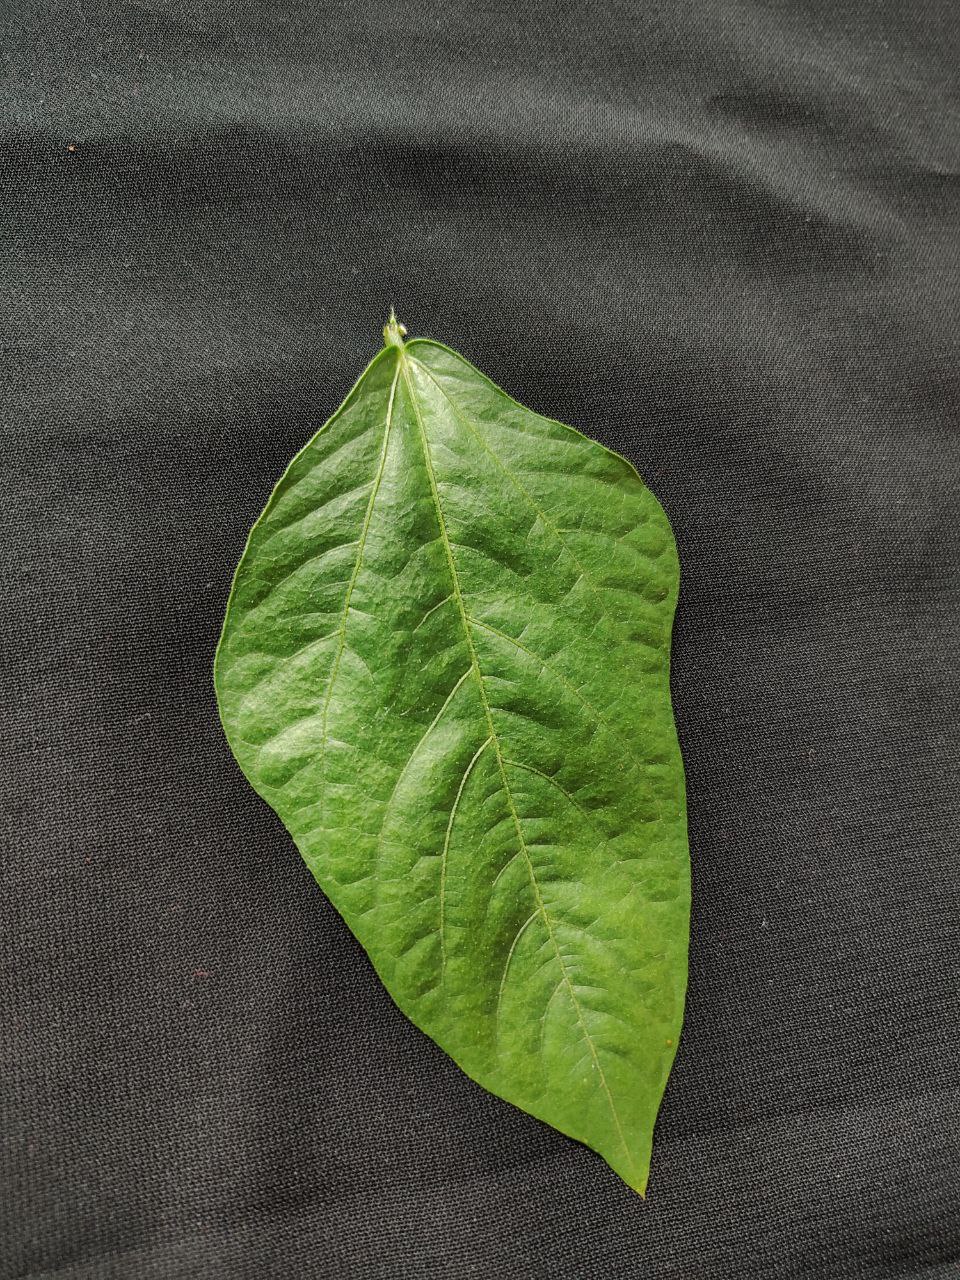
Crop: cowpea
Leaf condition: Fresh Leaf